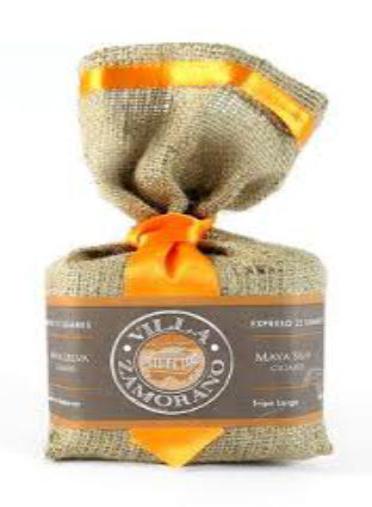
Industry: Necessities